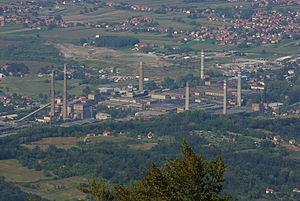
Loznica prononcé en français : /lɔznitsa/ est une ville de Serbie située dans le district de Mačva. Au recensement de 2011, la ville intra muros comptait 18 714 habitants et le territoire dont elle est le centre, appelé Ville de Loznica, 78 788.